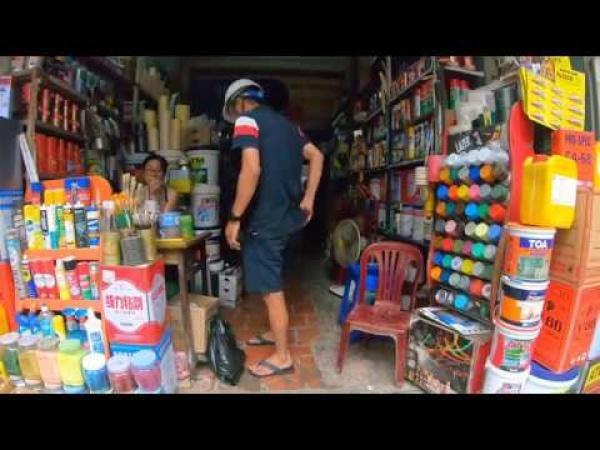
bên trong cửa hàng bày bán nhiều loại vật liệu